Stegastes partitus

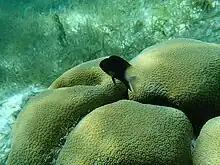
A bicolor damselfish in Belize

The bicolor damselfish can grow to about . The head and the front half of the body are dark grey or black and the rear half is pale, usually with some yellow, with regional variations in the coloring. The large dorsal fin has 12 spines and 14-17 soft rays. The anal fin is also large and has two spines and 13-15 soft rays.